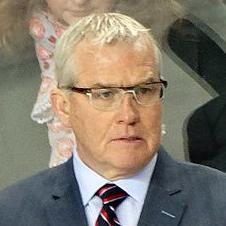
Age: 59